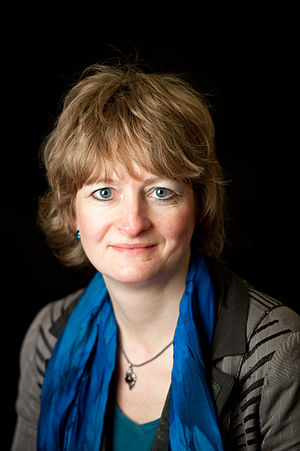
Line Barfod
Line Barfod er advokat, tidligere folketingsmedlem og nuværende Hovedbestyrelses- og forretningsudvalgsmedlem for Enhedslisten.